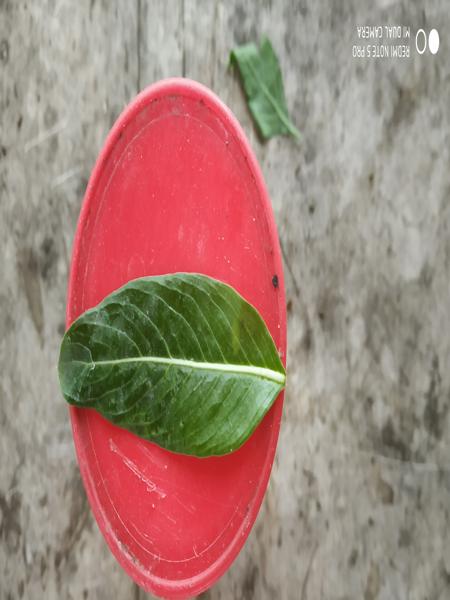
Plant: Catharanthus